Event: Nepal Earthquake
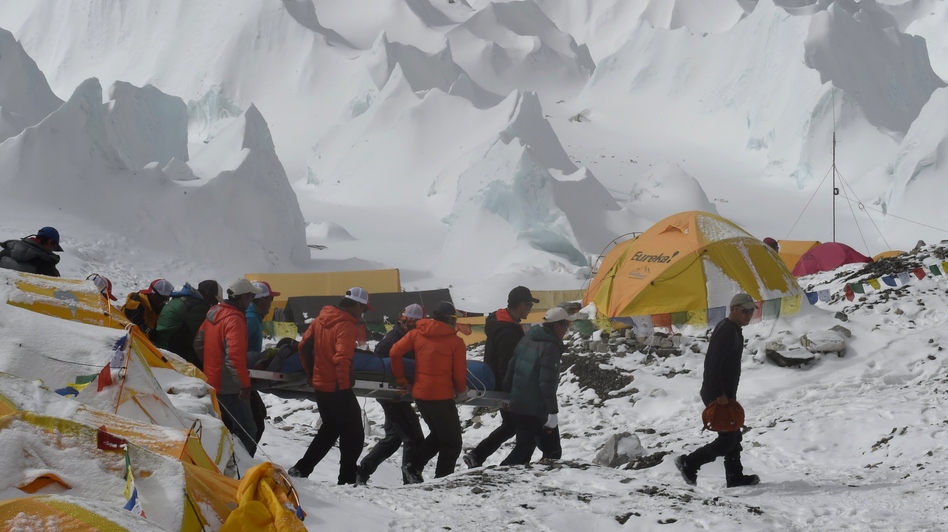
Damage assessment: damage